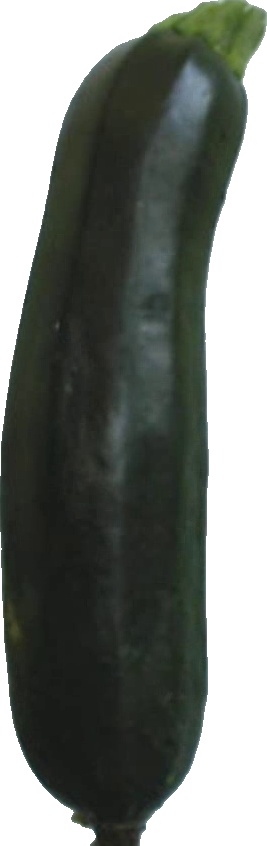
Label: zucchini_dark_1